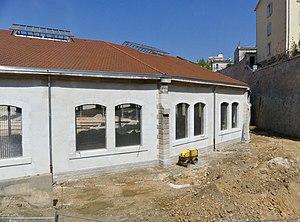
Vue d'une partie de la rotonde ferroviaire de Marseille-Saint-Charles pendant les travaux de rénovation, dans les Bouches-du-Rhône.
La rotonde ferroviaire de Marseille ou rotonde Pautrier est une rotonde complète située sur la commune de Marseille proche de la gare de Marseille-Saint-Charles. Construite en 1889, Elle sera rénovée entre 2017 et 2020 pour accueillir des rames TER. Elle est l'une des seules rotondes complètes du PLM n'avoir pas été démolies.